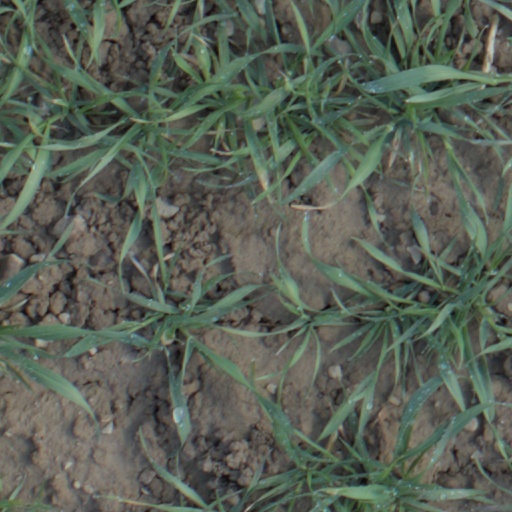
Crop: wheat